Oleg Sokolov

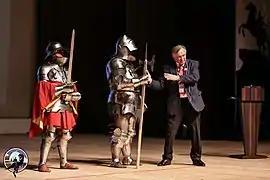
Sokolov and historical reenactors in armor of medieval knights at the 6th scientific and educational forum Scientists Against Myths in Saint Petersburg, 2018

Oleg Sokolov was born on 9 July 1956 in Leningrad (present-day Saint Petersburg), Russian SFSR, Soviet Union.